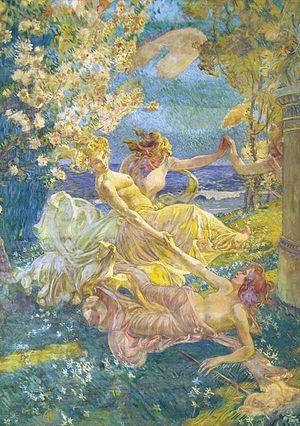
La « Rose bleue » est une exposition de peinture qui eut lieu en 1907 à Moscou, à laquelle prirent part les peintres : Pavel Kouznetsov, Nikolaï Sapounov, Sergueï Soudeïkine, Nikolaï Krymov, Martiros Sarian, le sculpteur Alexander Matveyev et d'autres artistes. Le même nom de « Rose bleue » fut donné au groupe de peintres et d'artistes russes, de même tendance symboliste russe, qui avaient participé à l'exposition.